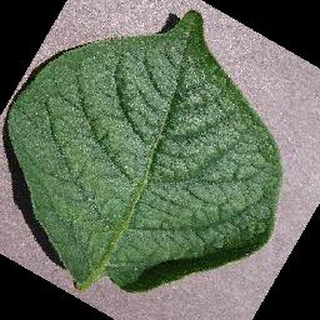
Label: healthy_potato